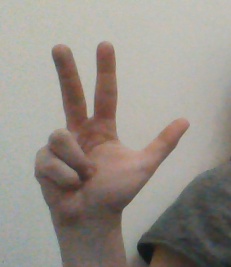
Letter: al